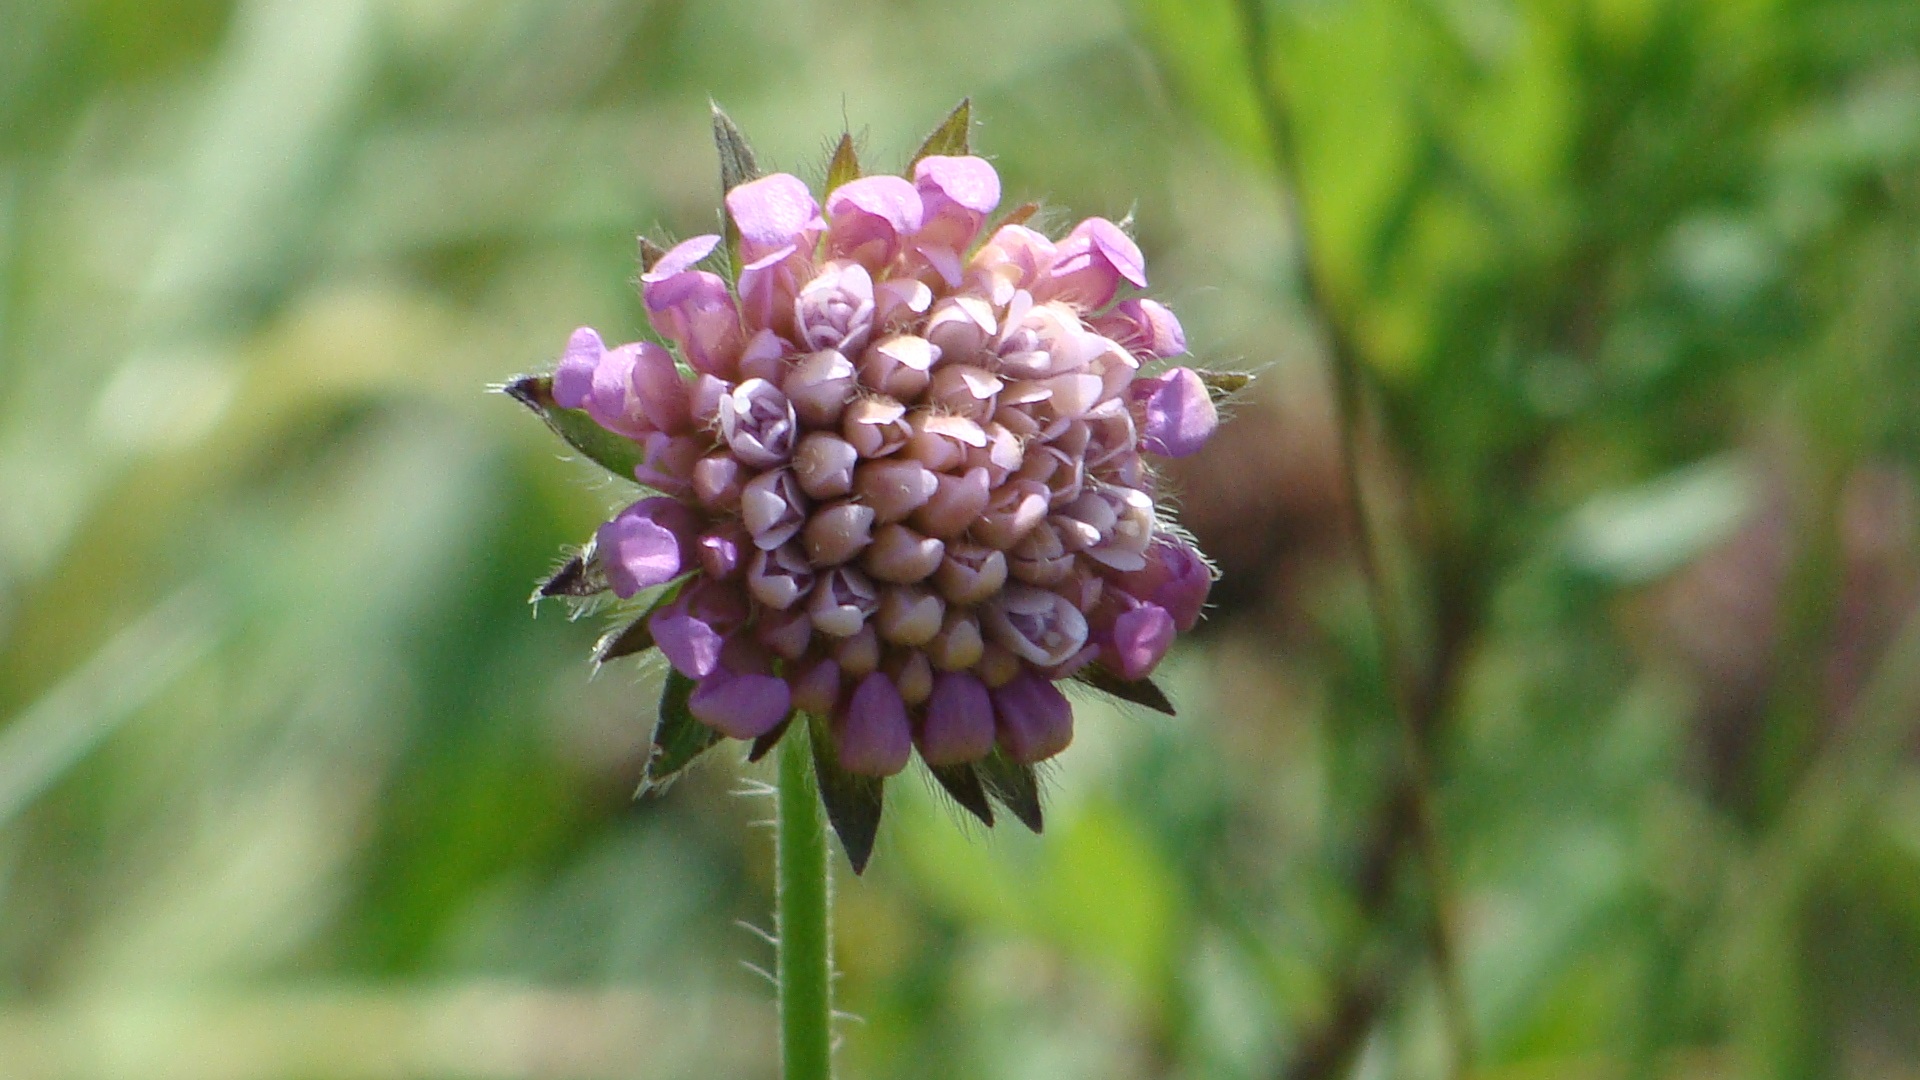
nature, blossom, plant, meadow, flower, purple, produce, botany, flora, wildflower, thistle, nectar, macro photography, flowering plant, daisy family, land plant